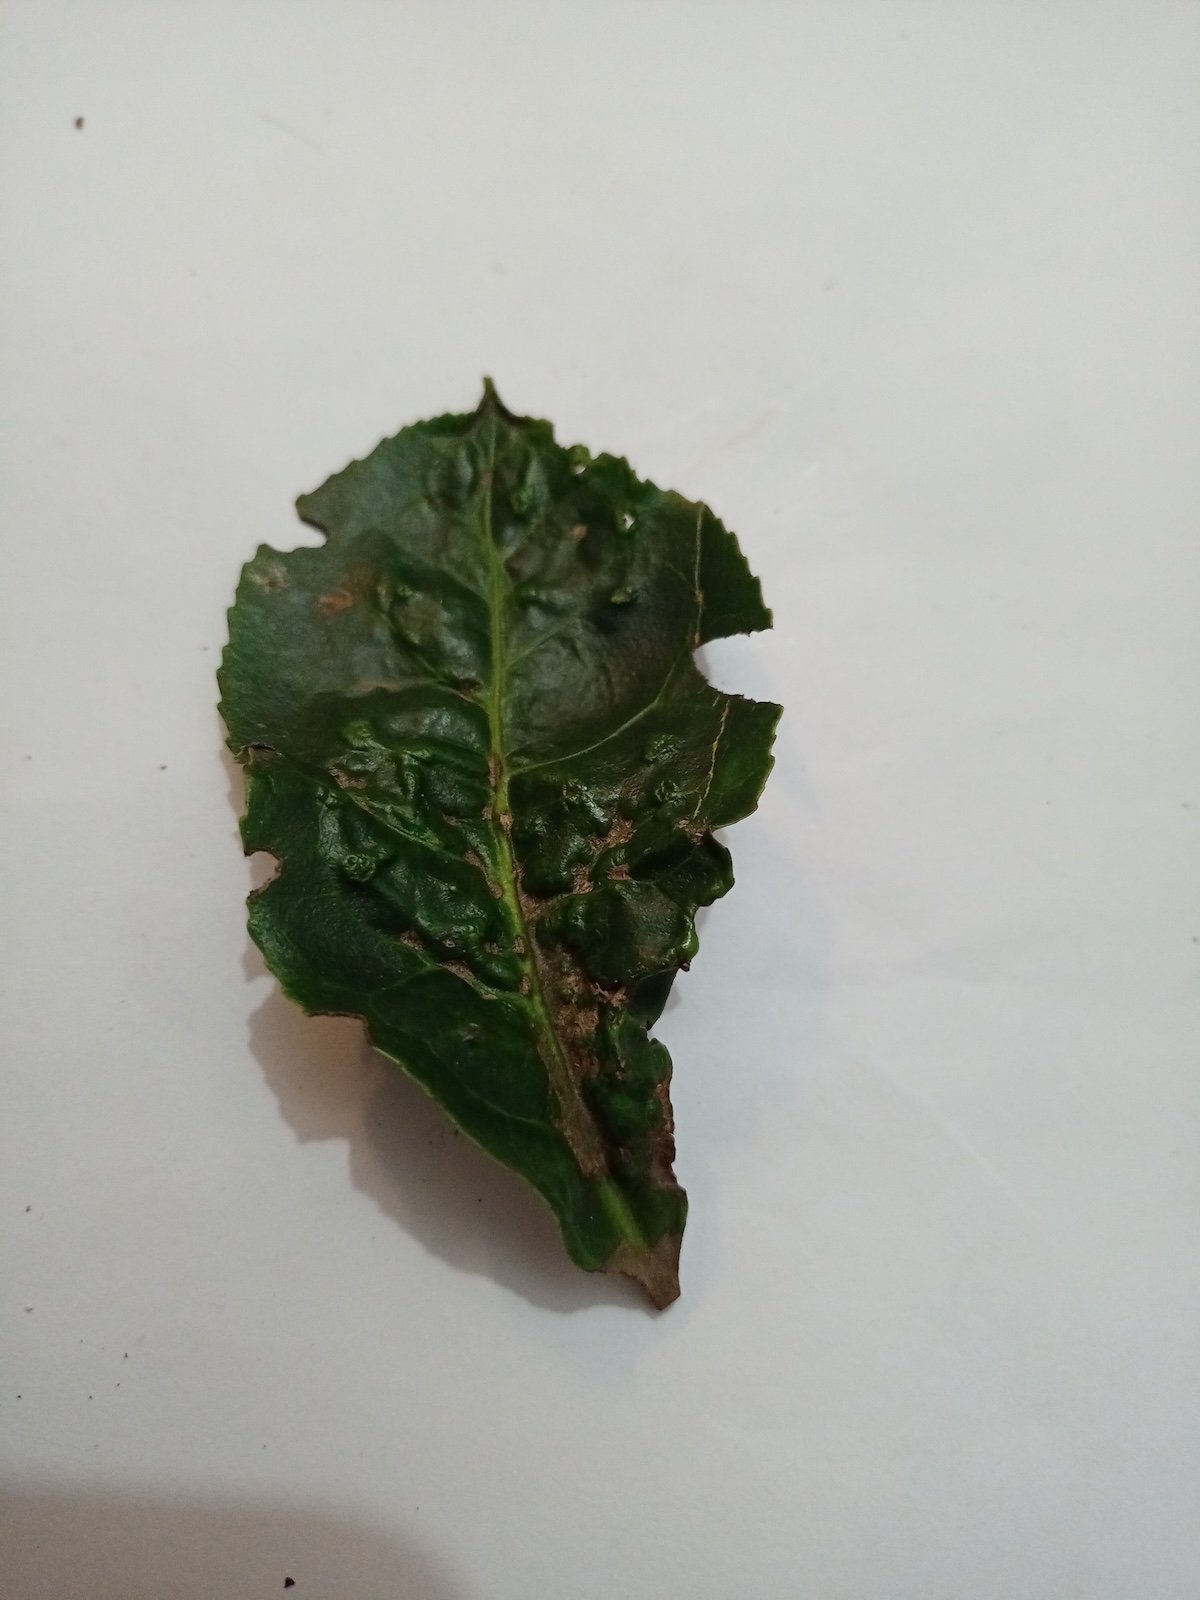
Label: Green mirid bug